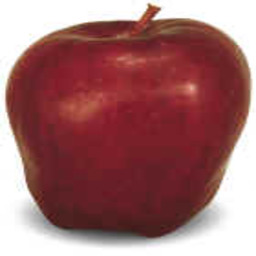
Label: Apple